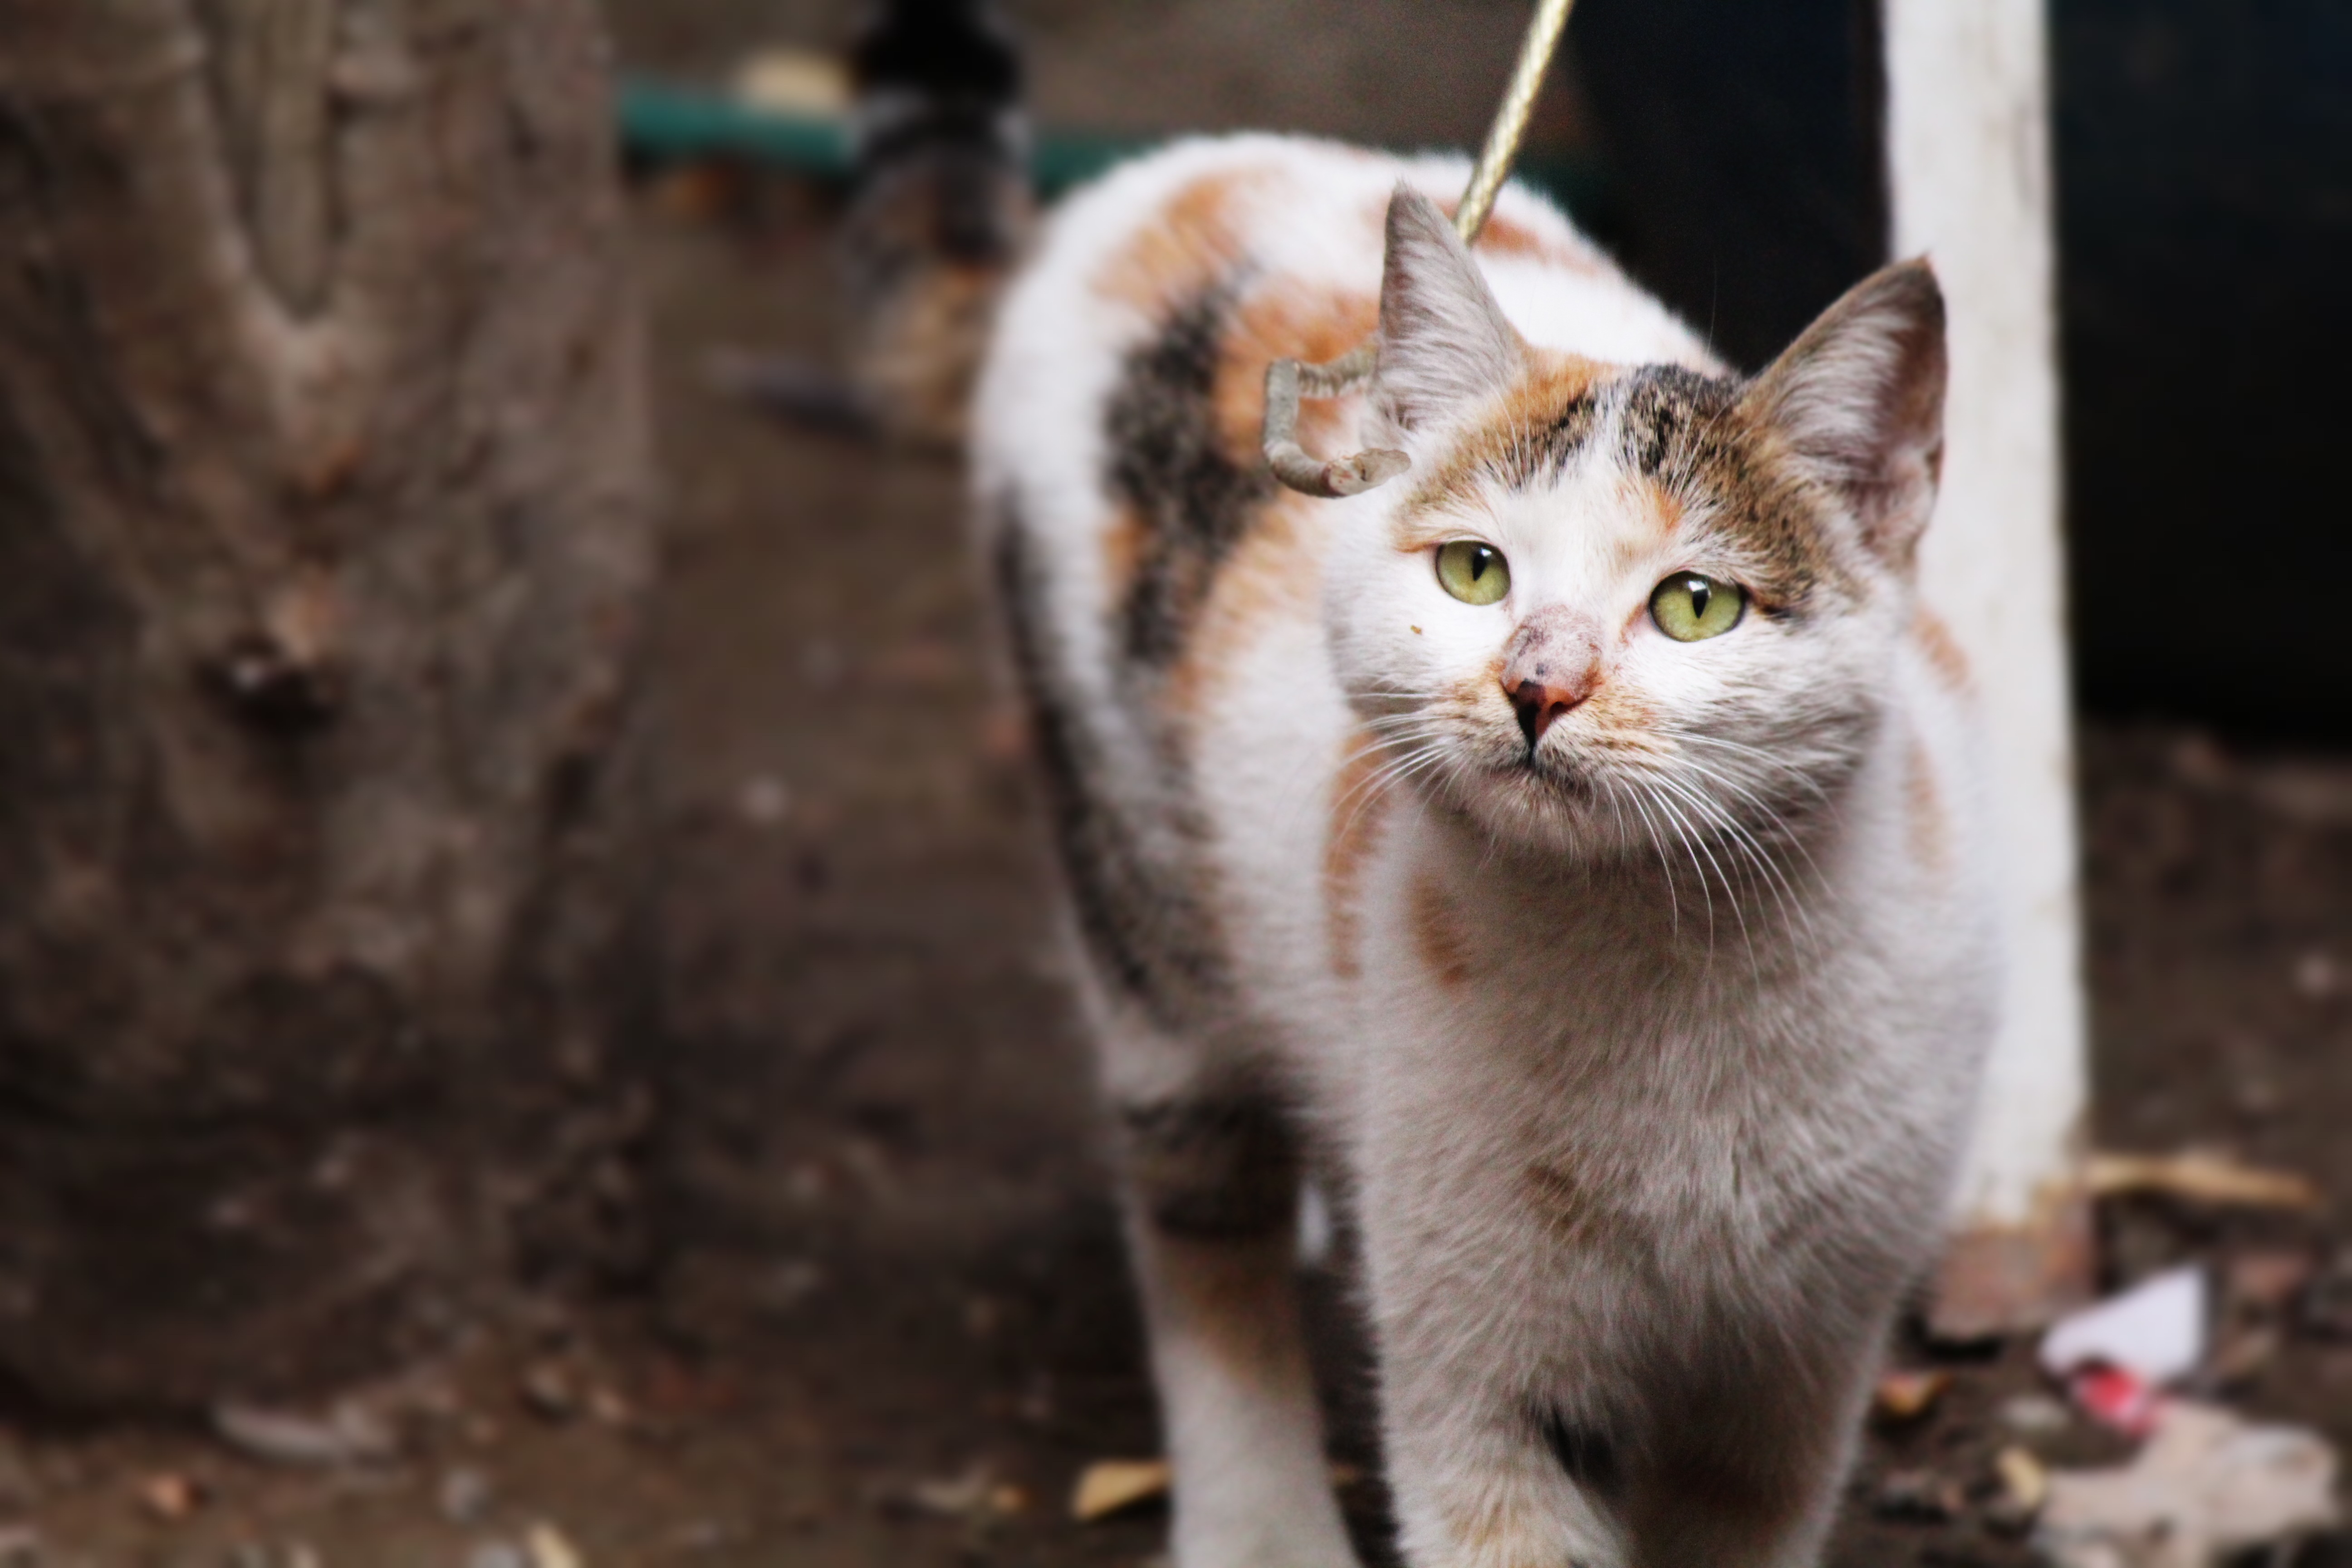
kitten, cat, brown, mammal, fauna, whiskers, smelling, vertebrate, domestic, iraq, wild cat, small to medium sized cats, cat like mammal, domestic short haired cat